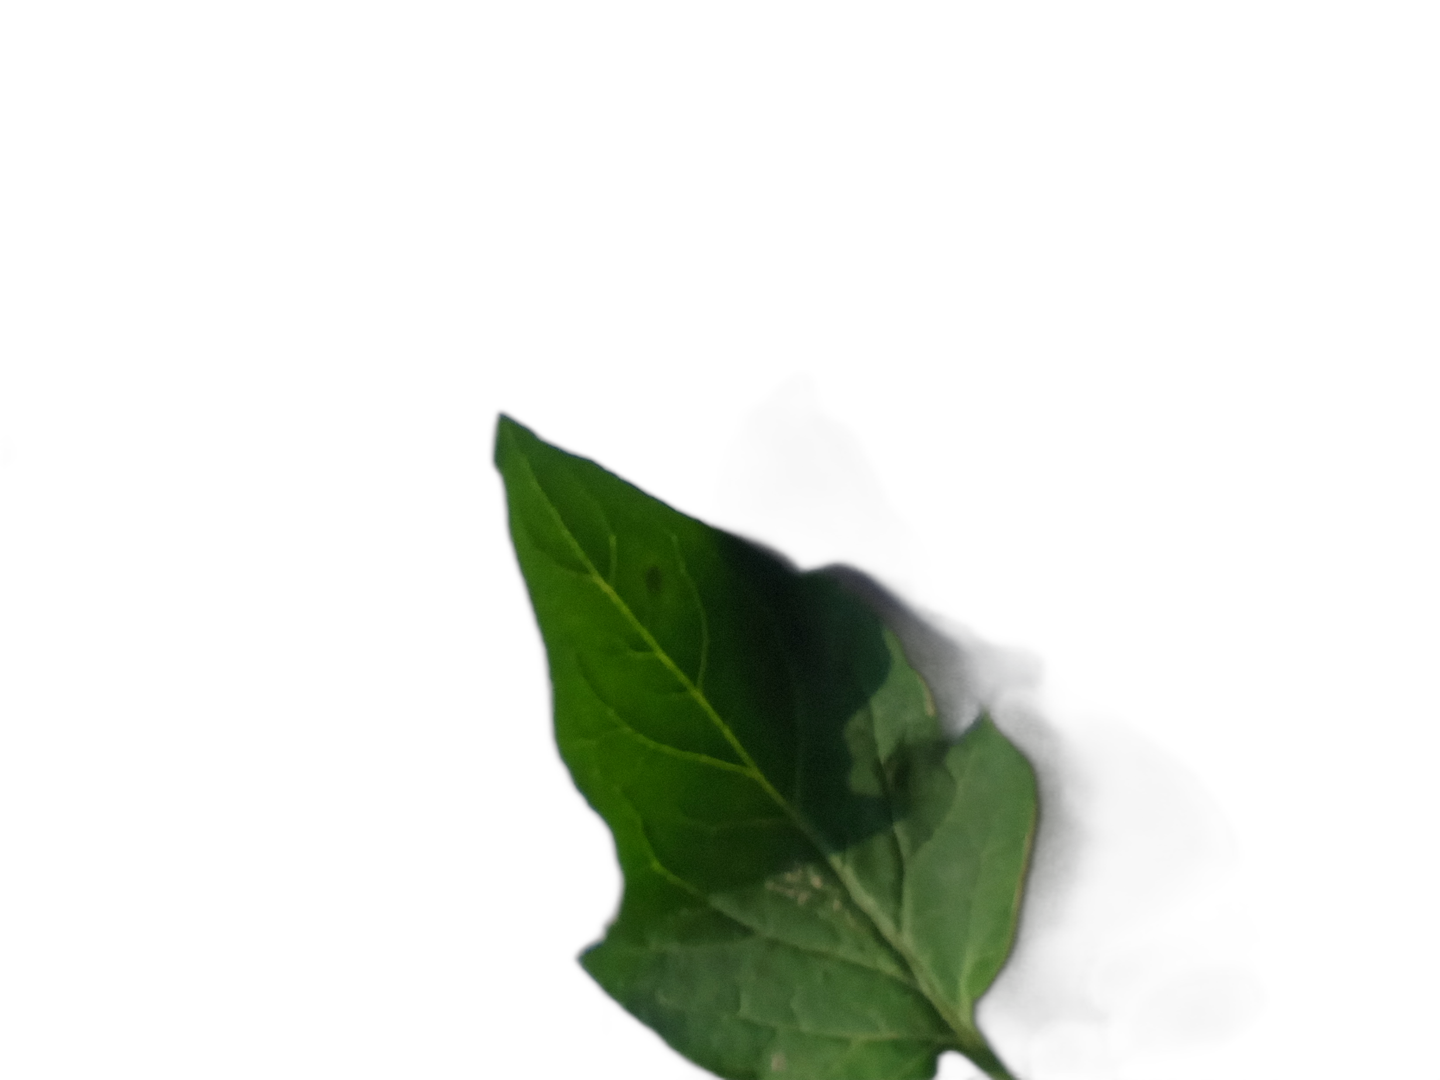
Crop: Tomato
Label: Healthy